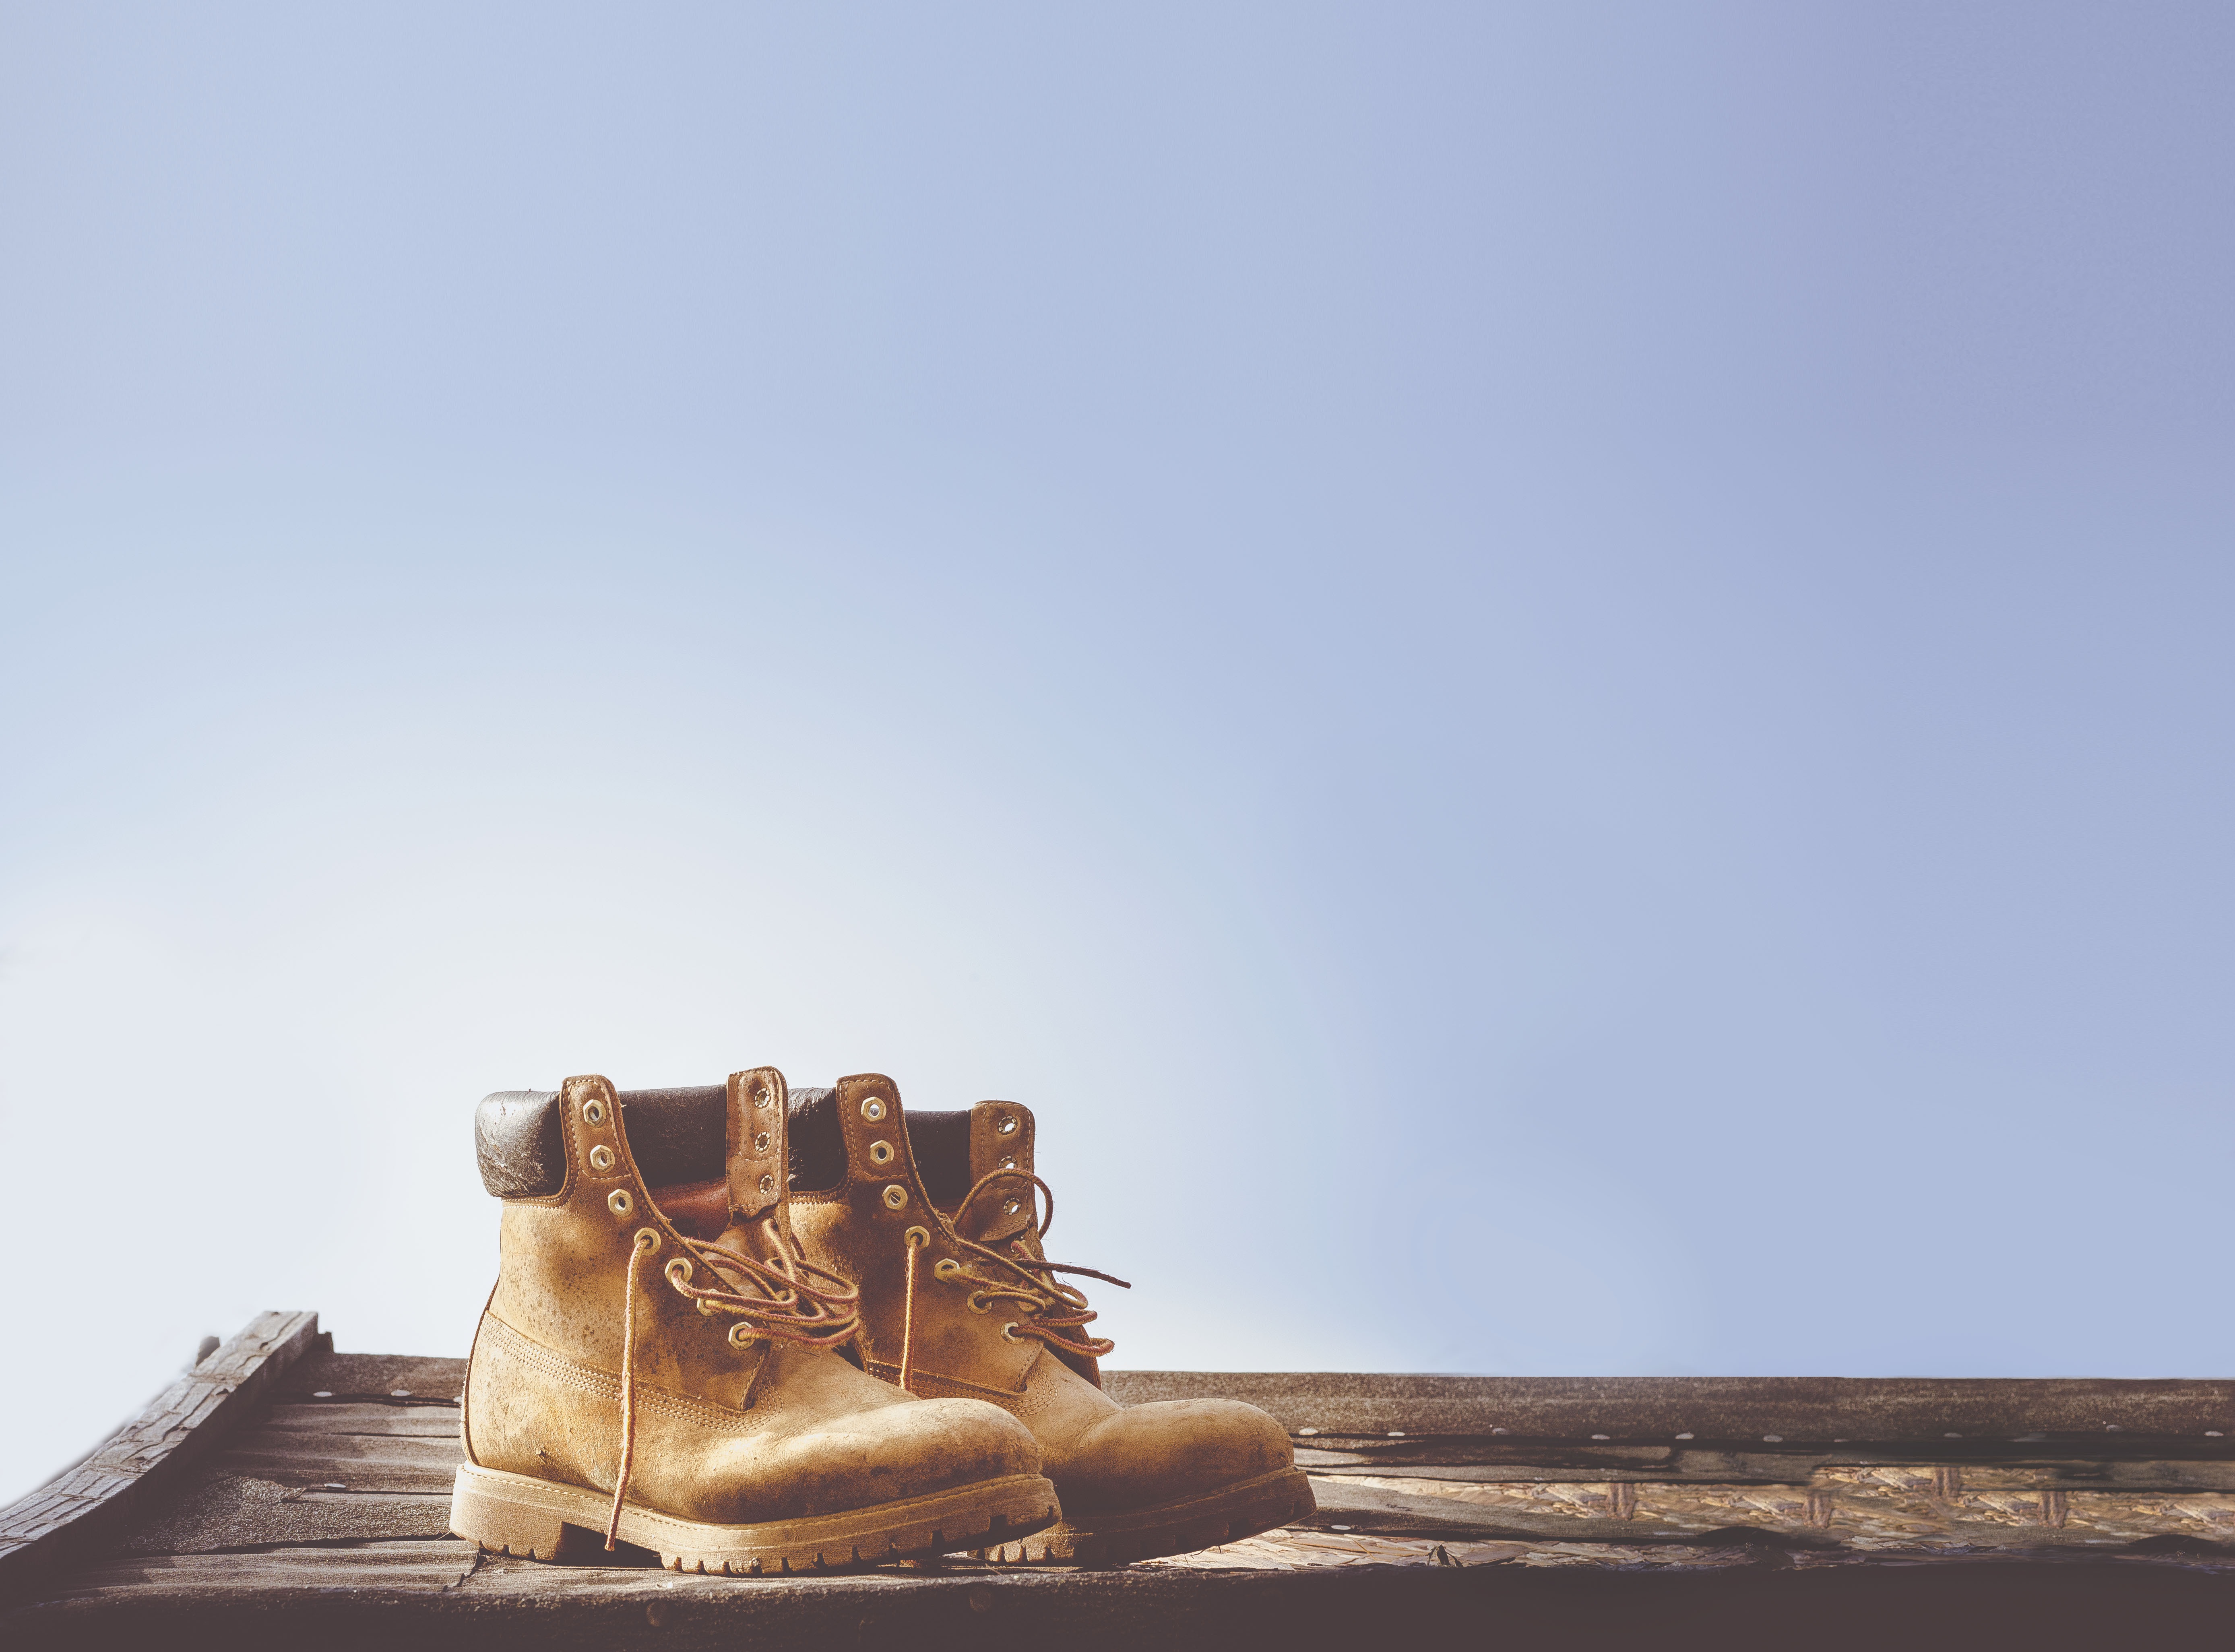
landscape, sea, sand, desert, monument, fashion, blue sky, temple, daylight, boots, natural environment